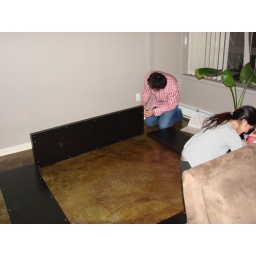
The book case sitting in the box for many many months and so it begins....